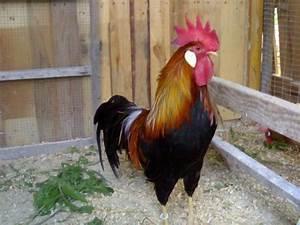
chicken